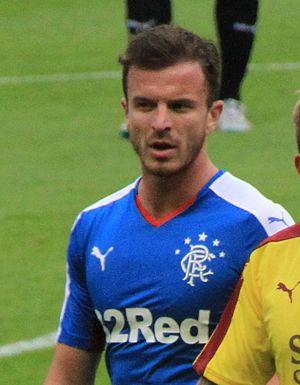
Andy Halliday est un footballeur écossais, né le 11 octobre 1991 à Glasgow. Il évolue au poste d'arrière gauche dans le club des Glasgow Rangers, qu'il quittera à l'été 2020.